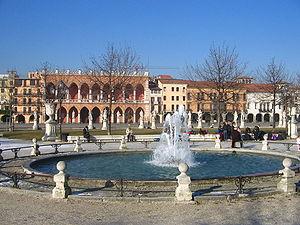
Cet article recense les plus grandes places urbaines, pour ce qui est de la superficie.
Le Prato della Valle est une place de 8,86 hectares de forme elliptique à Padoue, en Italie. C'est la plus grande place d'Italie et une des plus grandes de toute l'Europe. La configuration actuelle du lieu date de la fin du XVIIIᵉ siècle et est caractérisée par une île elliptique centrale appelée île Memmia d'environ 20 000 m², elle-même entourée d'un canal sur les berges duquel se trouvent plusieurs statues.
La Loggia Amulea est un palais de style néogothique situé sur le Prato della Valle, la plus grande place d'Italie, à Padoue.